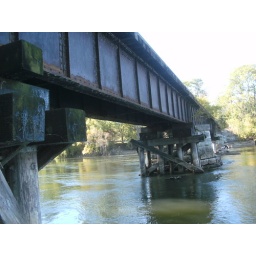
Railroad bridge over the St. Joe river